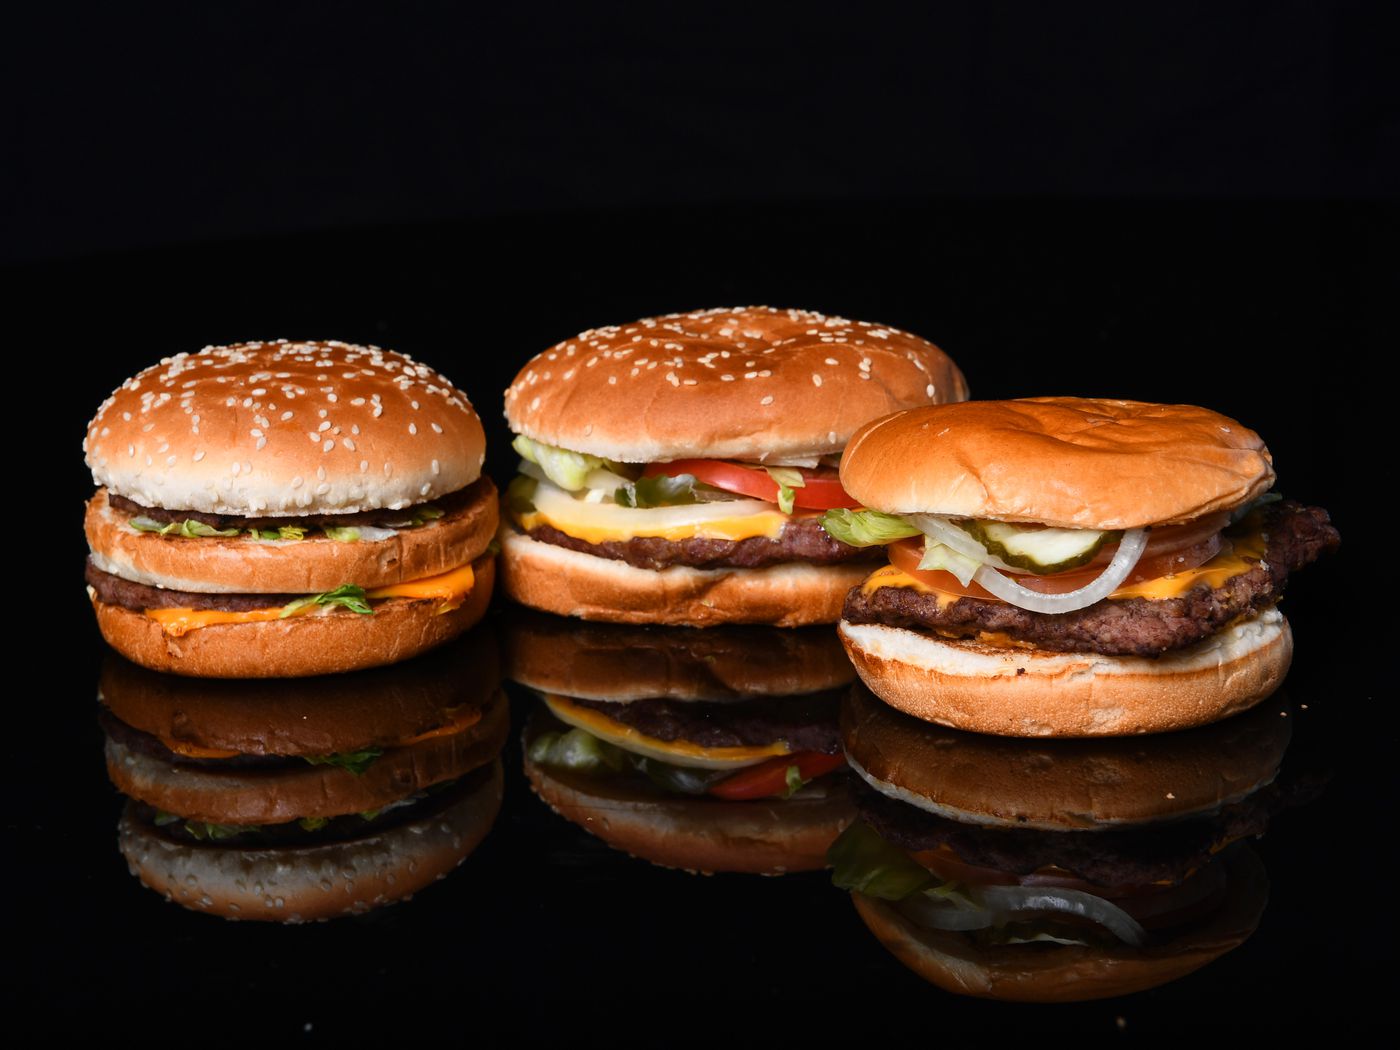
Dish: burger